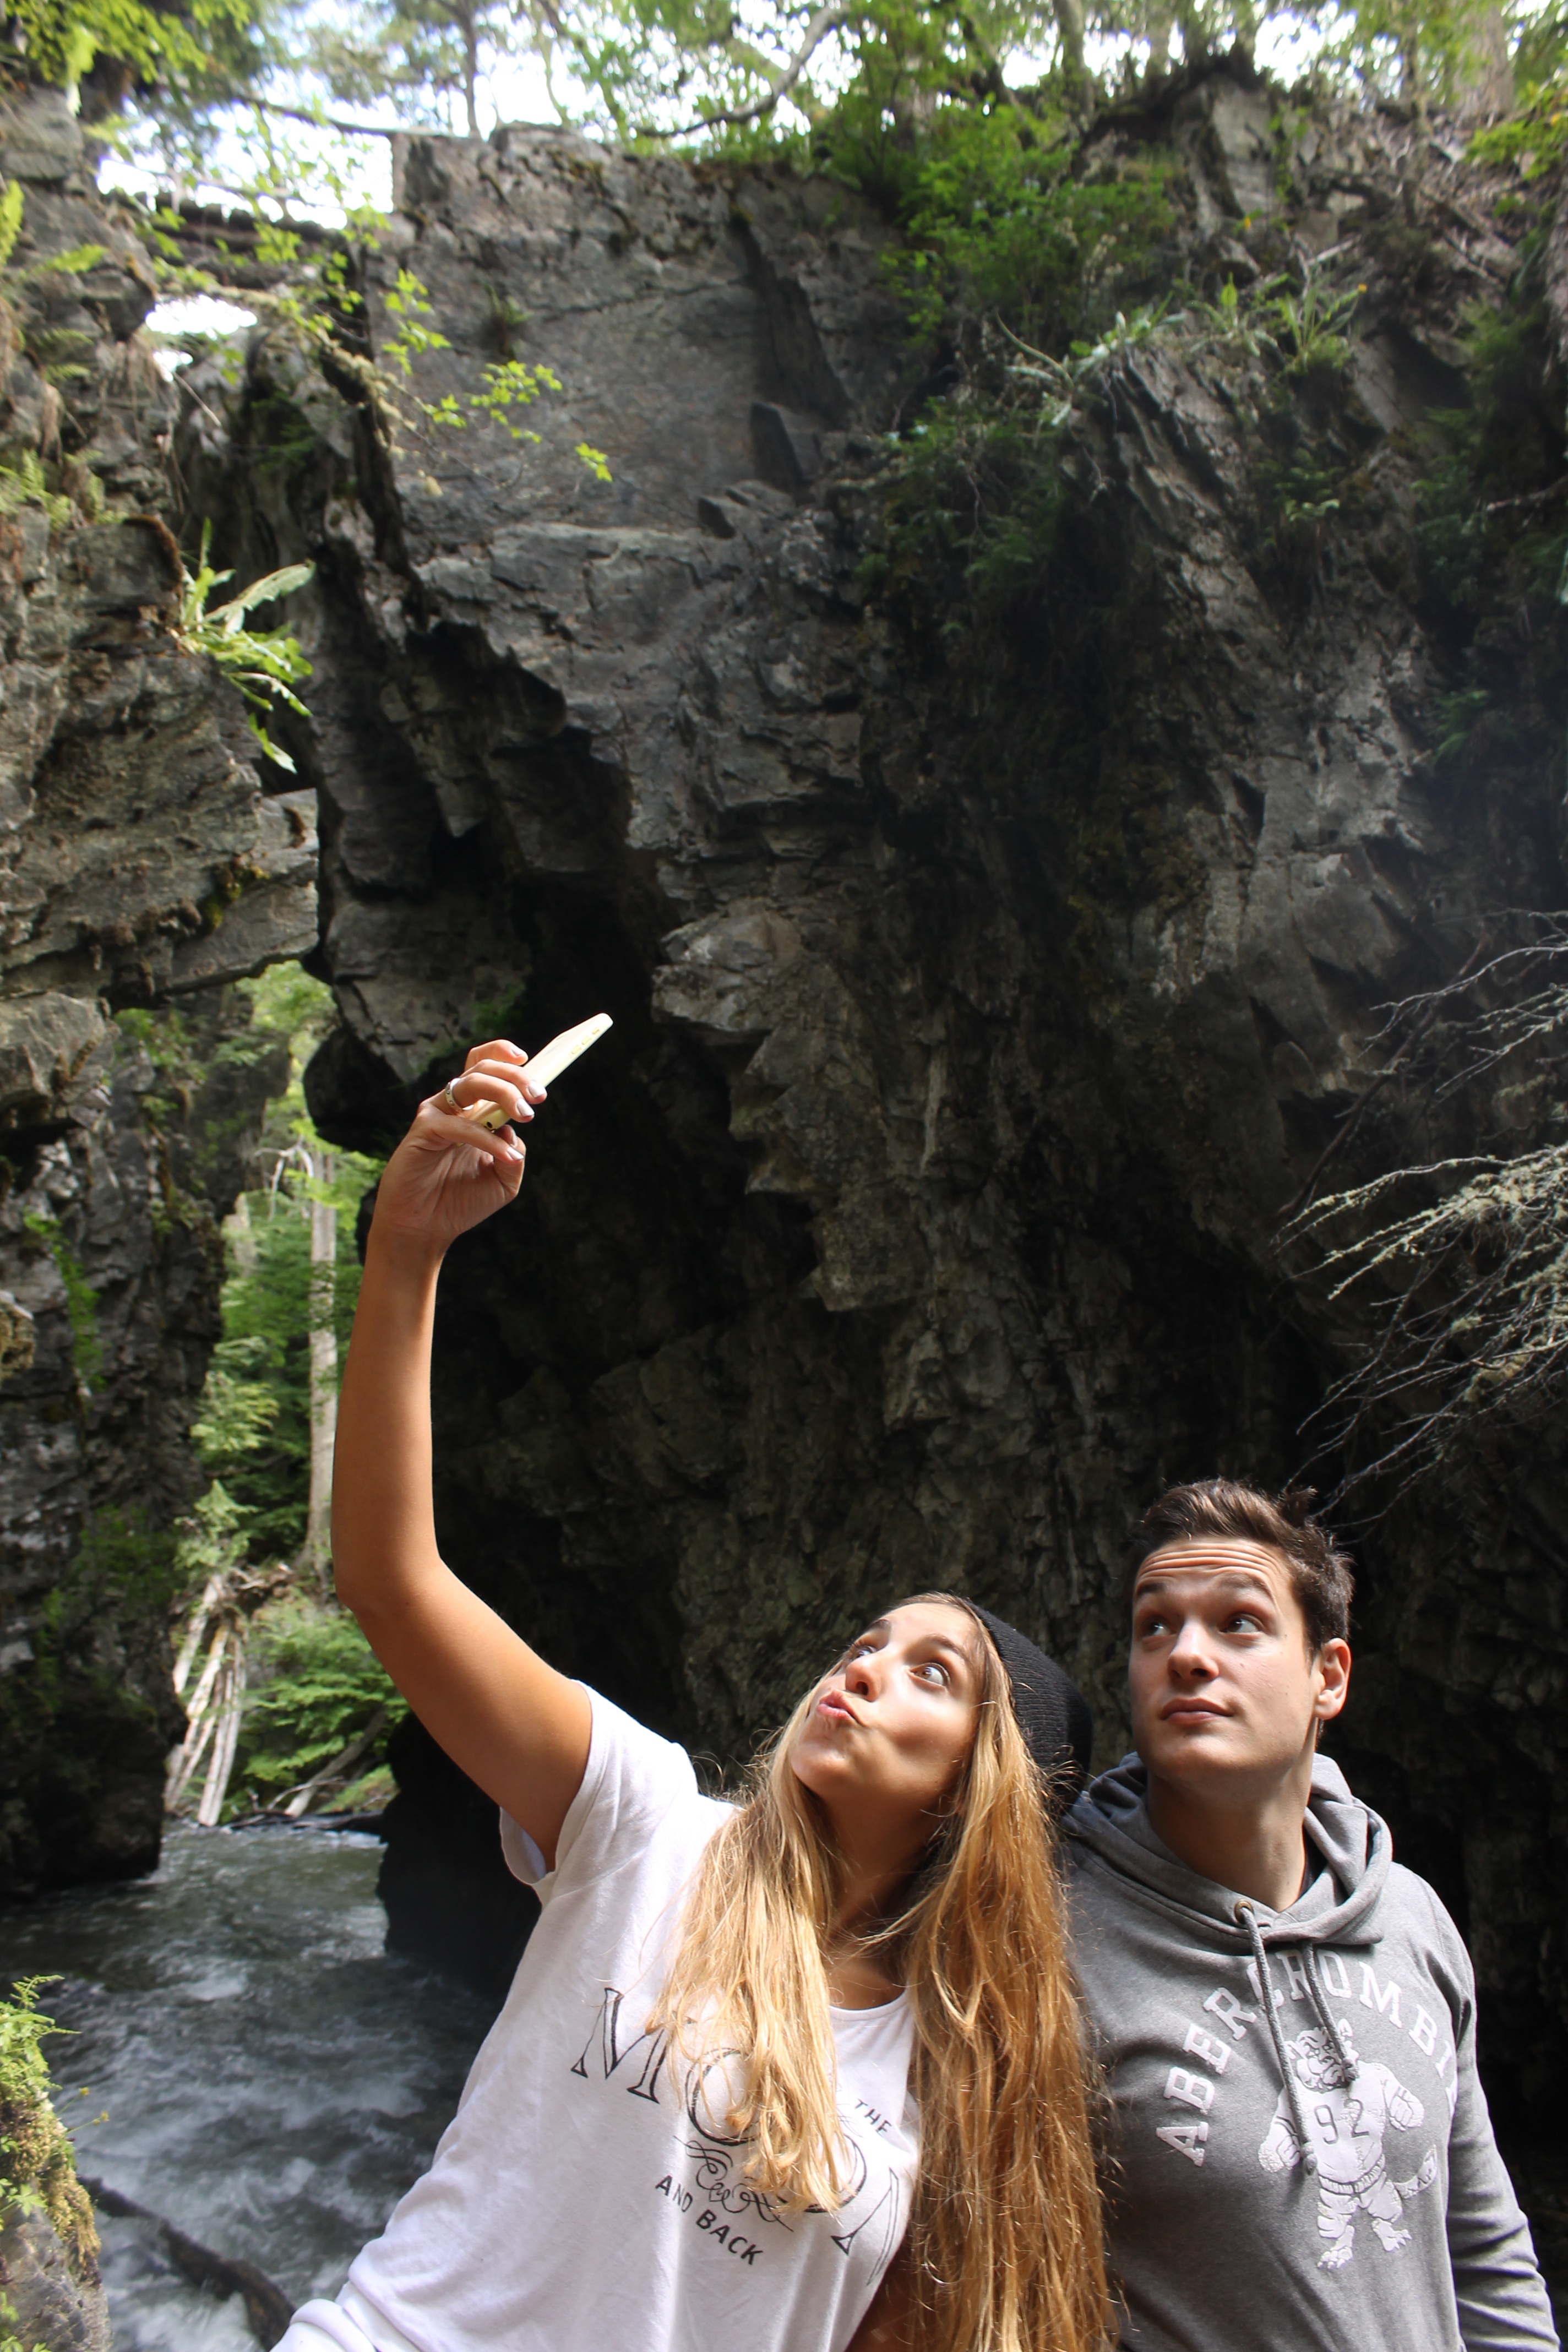
rock, adventure, rock climbing